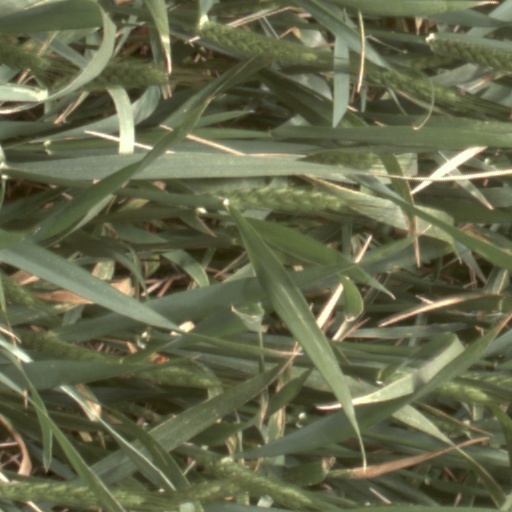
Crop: wheat